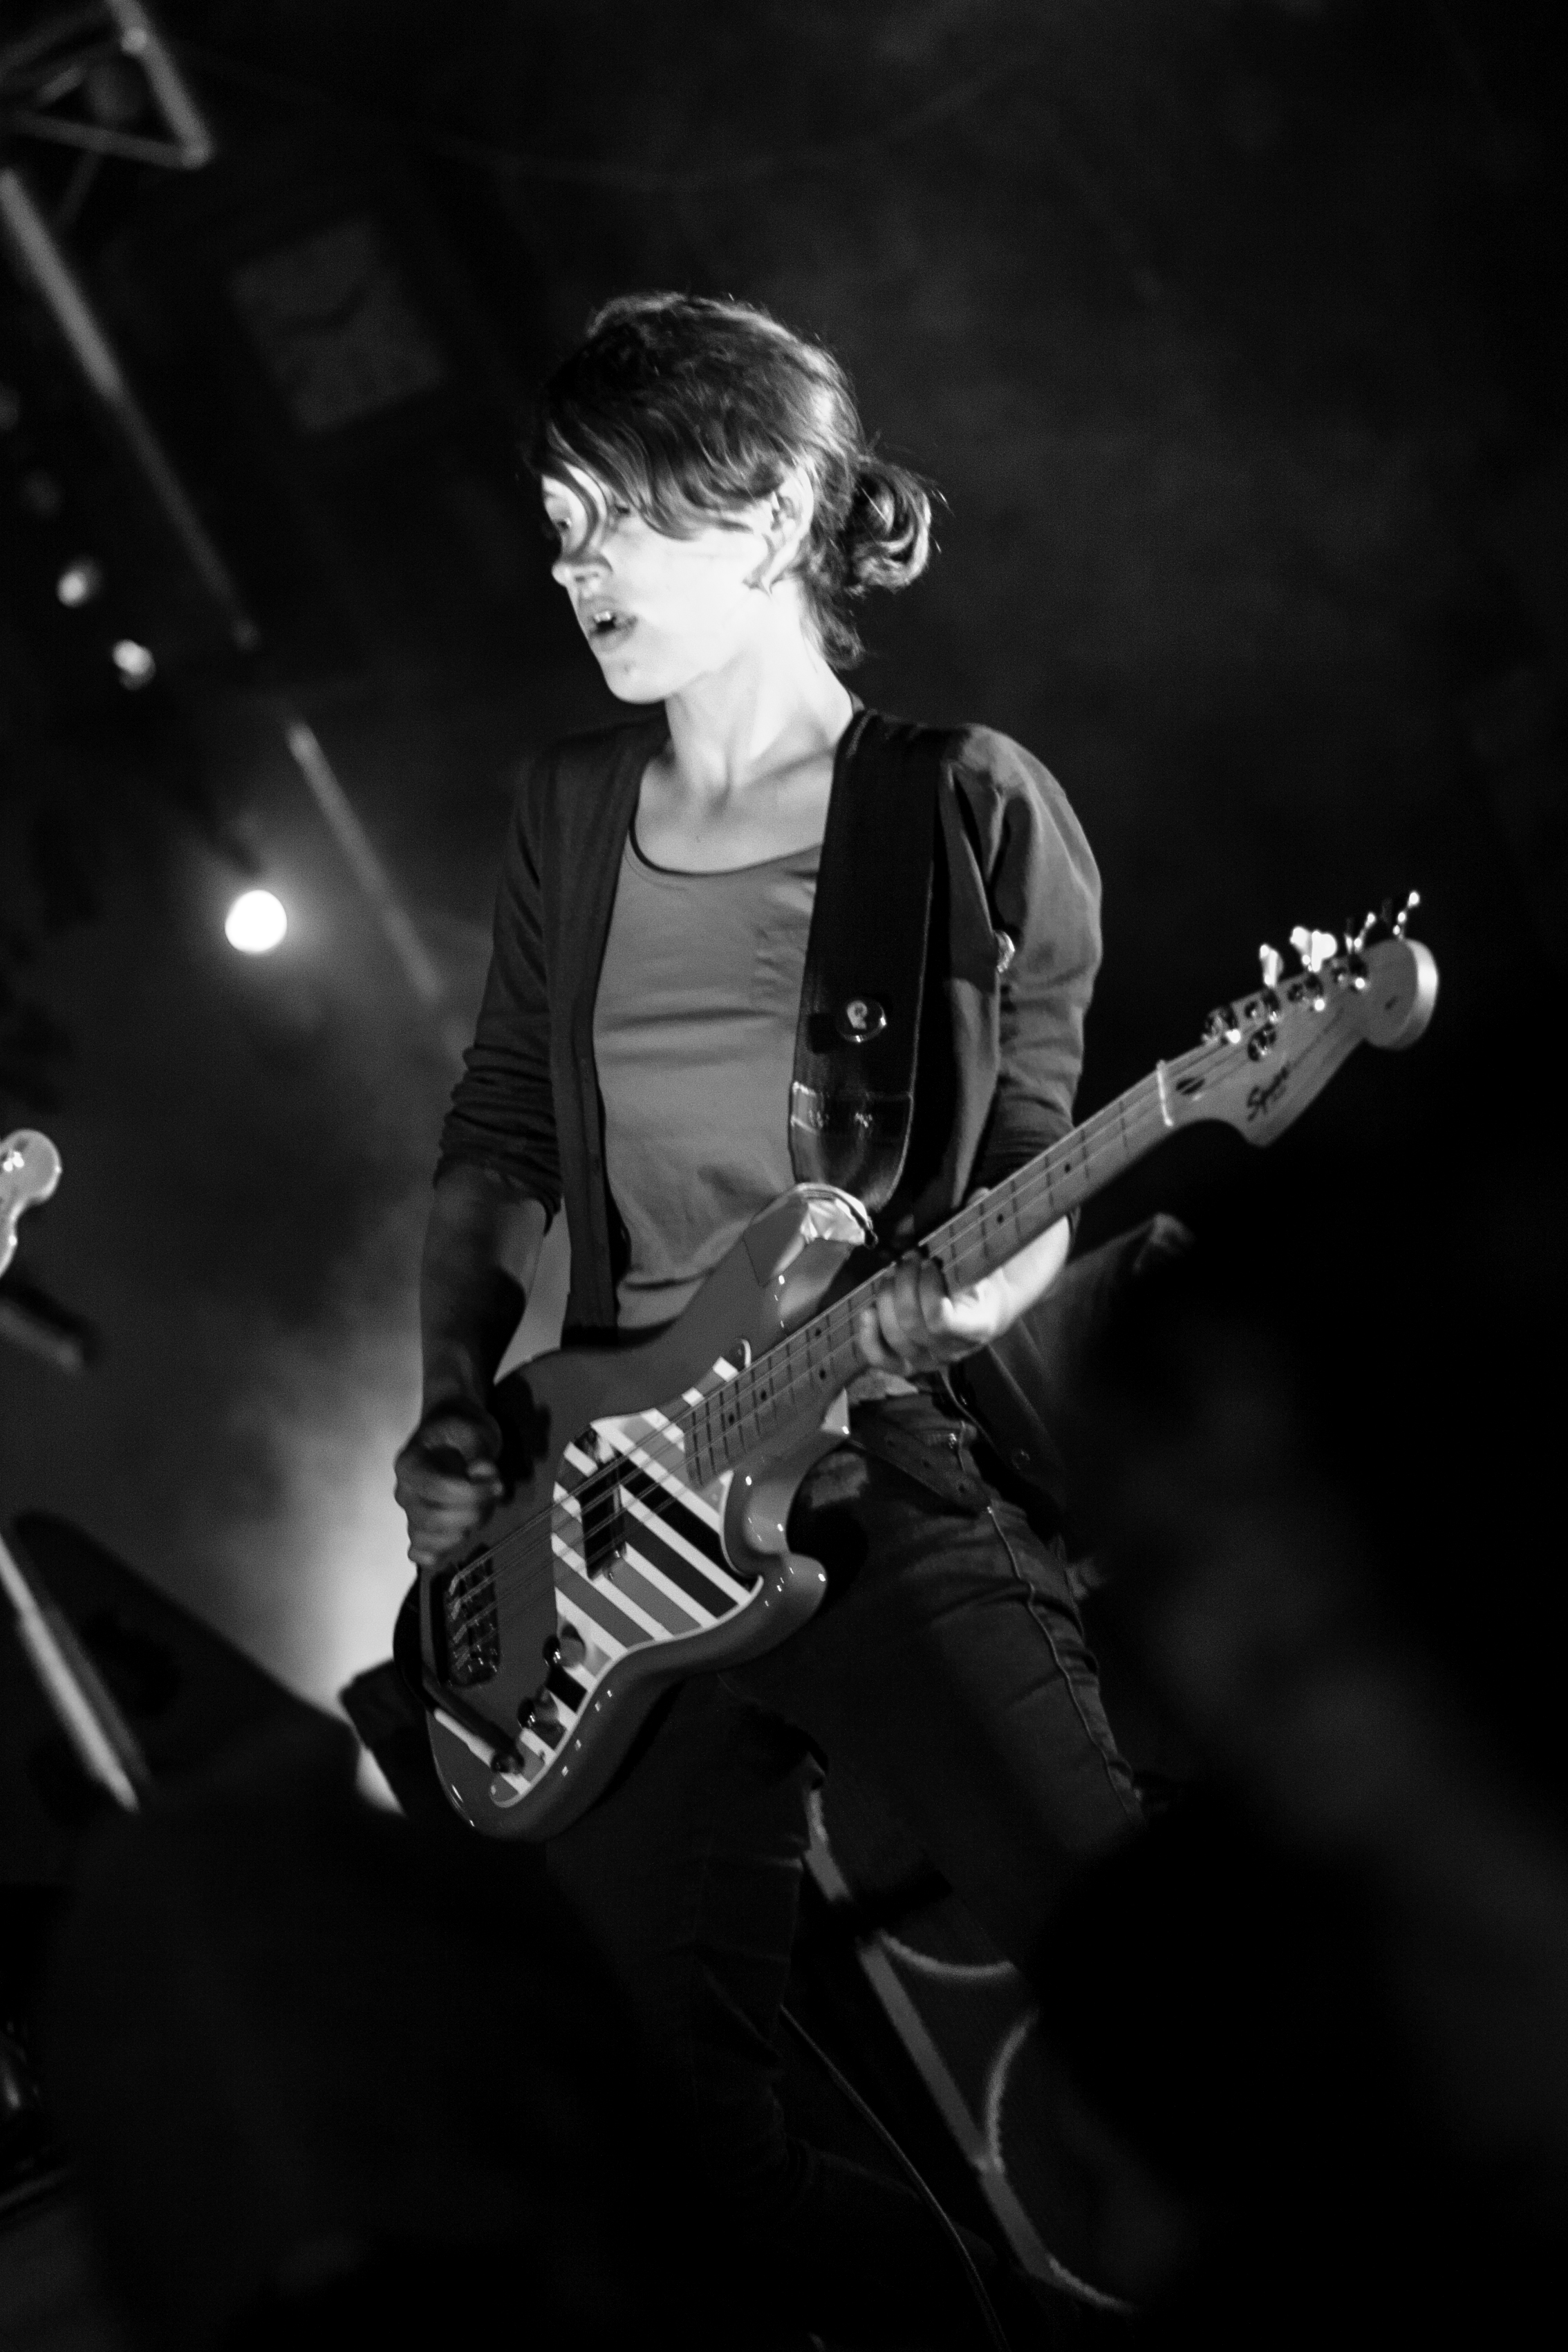
music, black and white, guitar, concert, band, live, canon, musician, black, monochrome, festival, 40d, gig, stage, 2012, fete, humanit, fetedelhuma, toyblod, performance, bassist, singing, guitarist, entertainment, performing arts, singer songwriter, monochrome photography, musical ensemble